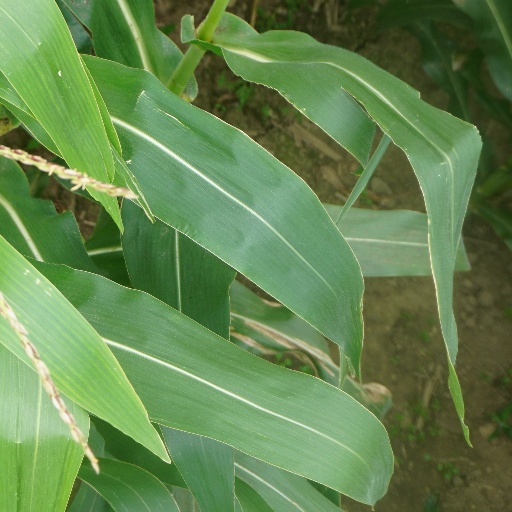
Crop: maize; corn